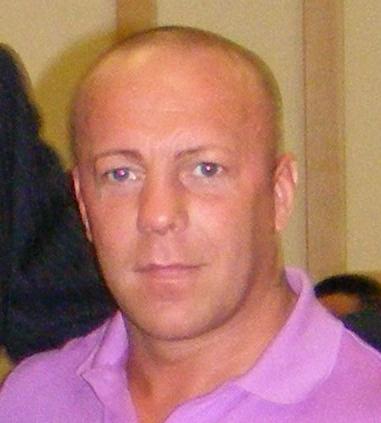
รามอน เดกเกอร์

| ชื่อ = รามอน เดกเกอร์
| ชื่อจริง = รามอน เดกเกอร์
| ภาพ = ไฟล์:Ramon Dekkers (NED)cropped2.jpg|200px
| ฉายา = ไอ้กังหันลมนรก, เดอะไดมอนด์
| วันเกิด =
| เมืองที่เกิด = เบรดา
| ประเทศที่เกิด = ประเทศเนเธอร์แลนด์
| วันที่เสียชีวิต =
| เมืองที่เสียชีวิต = เบรดา
| ประเทศที่เสียชีวิต = ประเทศเนเธอร์แลนด์
| รุ่น = เฟเธอร์เวทไลท์เวทเวลเตอร์เวทมิดเดิลเวท
| ผู้จัดการ =
| เทรนเนอร์ =
| ชก = 218
| ชนะ = 186
| ชนะน็อก = 95
| แพ้ = 30
| เสมอ = 2
รามอน เดกเกอร์ (; 4 กันยายน ค.ศ. 1969 – 27 กุมภาพันธ์ ค.ศ. 2013) เป็นอดีตยอดนักมวยไทยชาวดัตช์ เกิดเมื่อวันที่ 4 กันยายน ค.ศ. 1969 ที่เมืองเบรดา ทางตอนเหนือของประเทศเนเธอร์แลนด์
== ประวัติ ==
เดกเกอร์ชื่นชอบศิลปะการต่อสู้มาตั้งแต่ยังเด็ก เริ่มฝึกมวยครั้งแรกเมื่ออายุได้ 12–13 ปี โดยเริ่มจากยูโด จากนั้นก็เริ่มหัดมวยสากลได้ราวครึ่งเดือน จากนั้นจึงหันมาฝึกมวยไทยอย่างจริงจัง และขึ้นชกมวยไทยอาชีพที่เนเธอร์แลนด์ จนเป็นแชมป์มวยไทยของเนเธอร์แลนด์ครั้งแรกเมื่ออายุได้ 18 ปี
ราวปี ค.ศ. 1989–ค.ศ. 1990 เดกเกอร์ได้เข้ามาชกในประเทศไทย ที่สนามมวยเวทีลุมพินีและเวทีราชดำเนิน โดยการจัดของโปรโมเตอร์ทรงชัย รัตนสุบรรณ พบกับนักมวยไทยชาวไทยหลายคนที่มีชื่อเสียง เช่น นำพล หนองกี่พาหุยุทธ, แสงเทียนน้อย ส.รุ่งโรจน์, โคบาล ลูกเจ้าแม่ทรายทอง, จอมโหด เกียรติอดิศักดิ์, เจริญทอง เกียรติบ้านช่อง ซึ่งเดกเกอร์สามารถที่จะเอาชนะนักมวยไทยหลายราย รวมทั้งการเอาชนะน็อก นับเป็นการสร้างชื่อเสียงให้แก่เดกเกอร์มาก จนได้รับฉายาว่า "ไอ้กังหันลมนรก" และได้รับรางวัลนักมวยไทยยอดเยี่ยมประจำปี ค.ศ. 1992 ของสมาคมผู้สื่อข่าวกีฬา
ด้านชีวิตการเป็นนักมวยของเดกเกอร์ เคยแพ้น็อกครั้งเดียวเท่านั้น ต่อ โคบาล ลูกเจ้าแม่ทรายทอง ซึ่งทั้งคู่เคยพบมาแล้วถึง 4 ครั้ง ผลัดแพ้-ผลัดชนะกันมาโดยตลอด โดยขณะที่มีชื่อเสียงอยู่ในประเทศนั้น เดกเกอร์ทำการฝึกซ้อมอยู่ที่พัทยา จังหวัดชลบุรี
จากนั้นได้หันไปชกในแบบเค-วัน รวมถึงศิลปะการต่อสู้แบบผสม ในหลายประเทศ เช่น ญี่ปุ่น หรือฝรั่งเศส รวมทั้งในประเทศไทย
หลังจากอำลาวงการ เดกเกอร์ได้เปิดโรงเรียนสอนมวยไทยขึ้นที่เมืองเบรดา บ้านเกิดของตัวเอง กระทั่งเสียชีวิตในเดือนกุมภาพันธ์ ค.ศ. 2013 บทสัมภาษณ์
== การเสียชีวิต ==
วันที่ 27 กุมภาพันธ์ ค.ศ. 2013 เดกเกอร์เสียชีวิตขณะอายุได้ 43 ปี ภายหลังจากเกิดอาการวูบขณะปั่นจักรยานในเมืองเบรดา ประเทศเนเธอร์แลนด์ ช๊อก! "รามอน เด็กเกอร์"อดีตแชมป์โลกมวยไทยเสียชีวิตแล้ว : มติชนออนไลน์
== รางวัล ==
* นักมวยไทยยอดเยี่ยมแห่งปี (ประเทศไทย ค.ศ. 1992)
== อ้างอิง ==
== แหล่งข้อมูลอื่น ==
*
* ไฮไลต์การชกของรามอน เดกเกอร์ จากเอ็มไทย
หมวดหมู่:ผู้ฝึกศิลปะการต่อสู้
หมวดหมู่:นักมวยไทยชาวดัตช์
หมวดหมู่:ผู้ฝึกสอนมวยไทย
หมวดหมู่:นักต่อสู้แบบผสมที่ใช้มวยไทย
หมวดหมู่:นักมวยเค-วัน
หมวดหมู่:บุคคลจากเบรดา
หมวดหมู่:ชาวดัตช์ในประเทศไทย
หมวดหมู่:แชมป์โลกมวยไทย